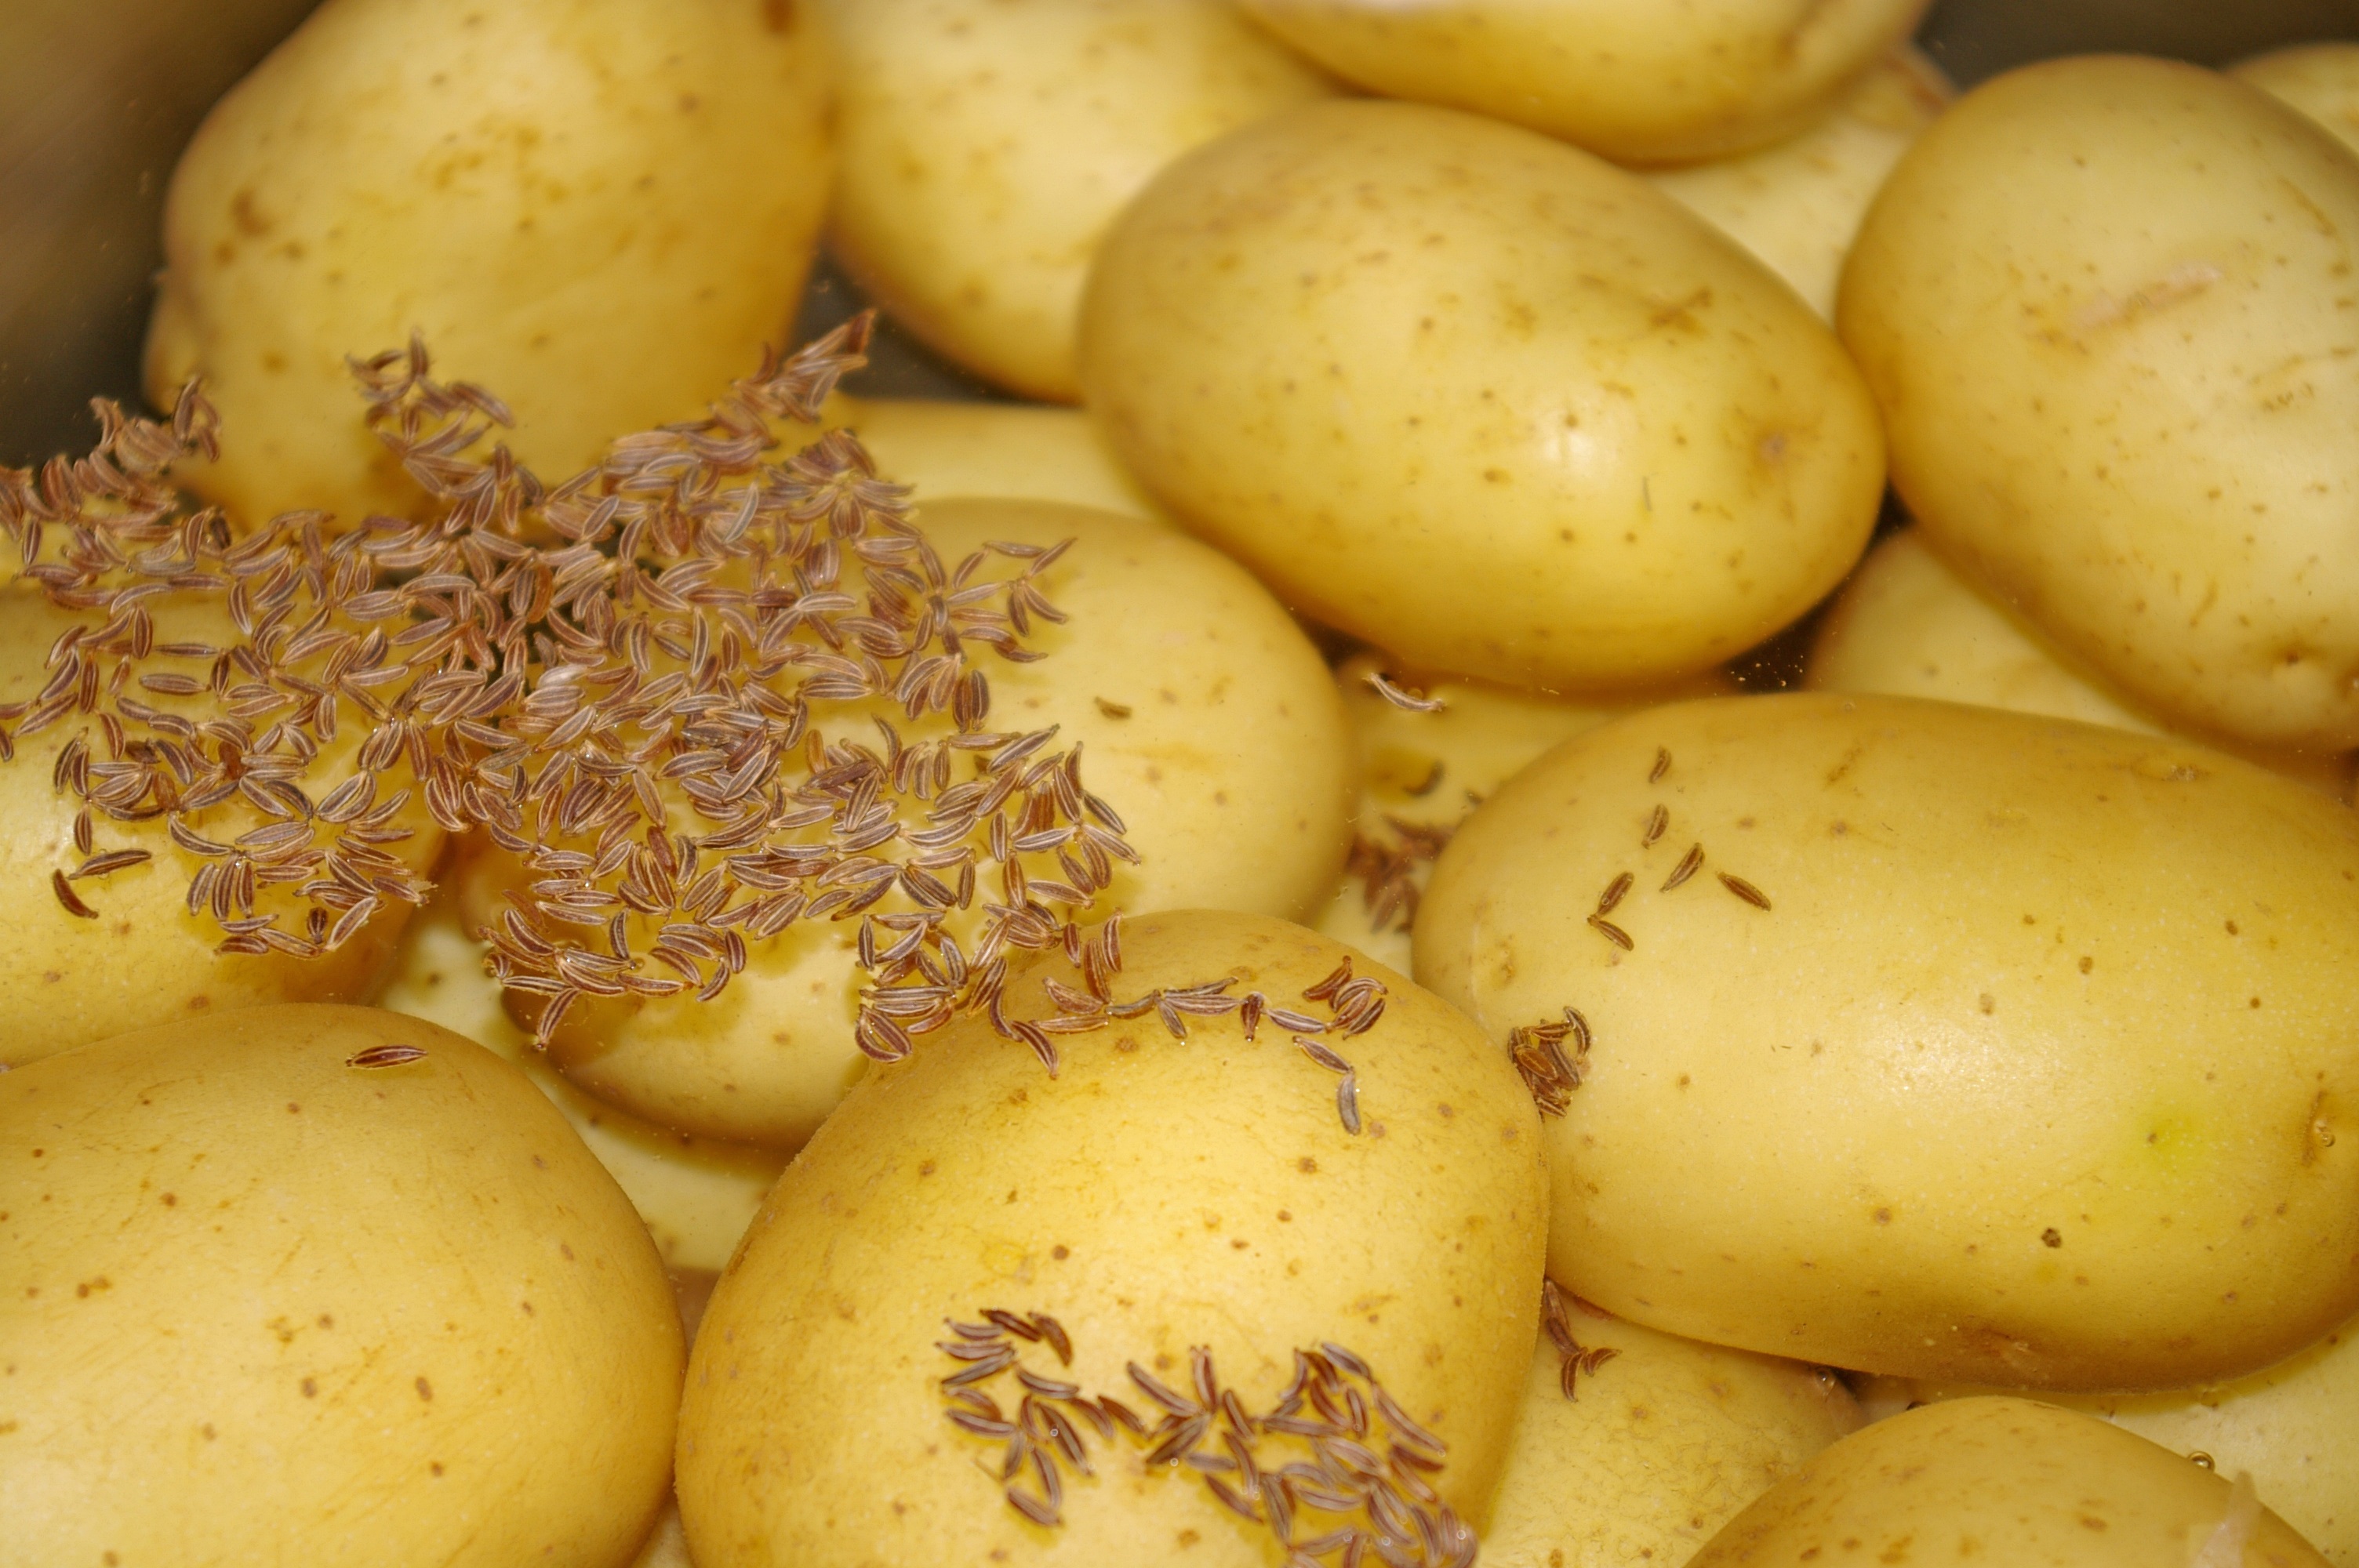
plant, celebration, feed, dish, meal, food, produce, vegetable, kitchen, healthy, eat, lunch, delicious, preparation, potato, cook, cooked, nutrition, party, tasty, vegetarian, court, vitamins, frisch, enjoy, edible, prepare, potatoes, appetizing, staple food, flowering plant, potato salad, garden party, caraway, sommerfest, root vegetable, land plant, potato and tomato genus